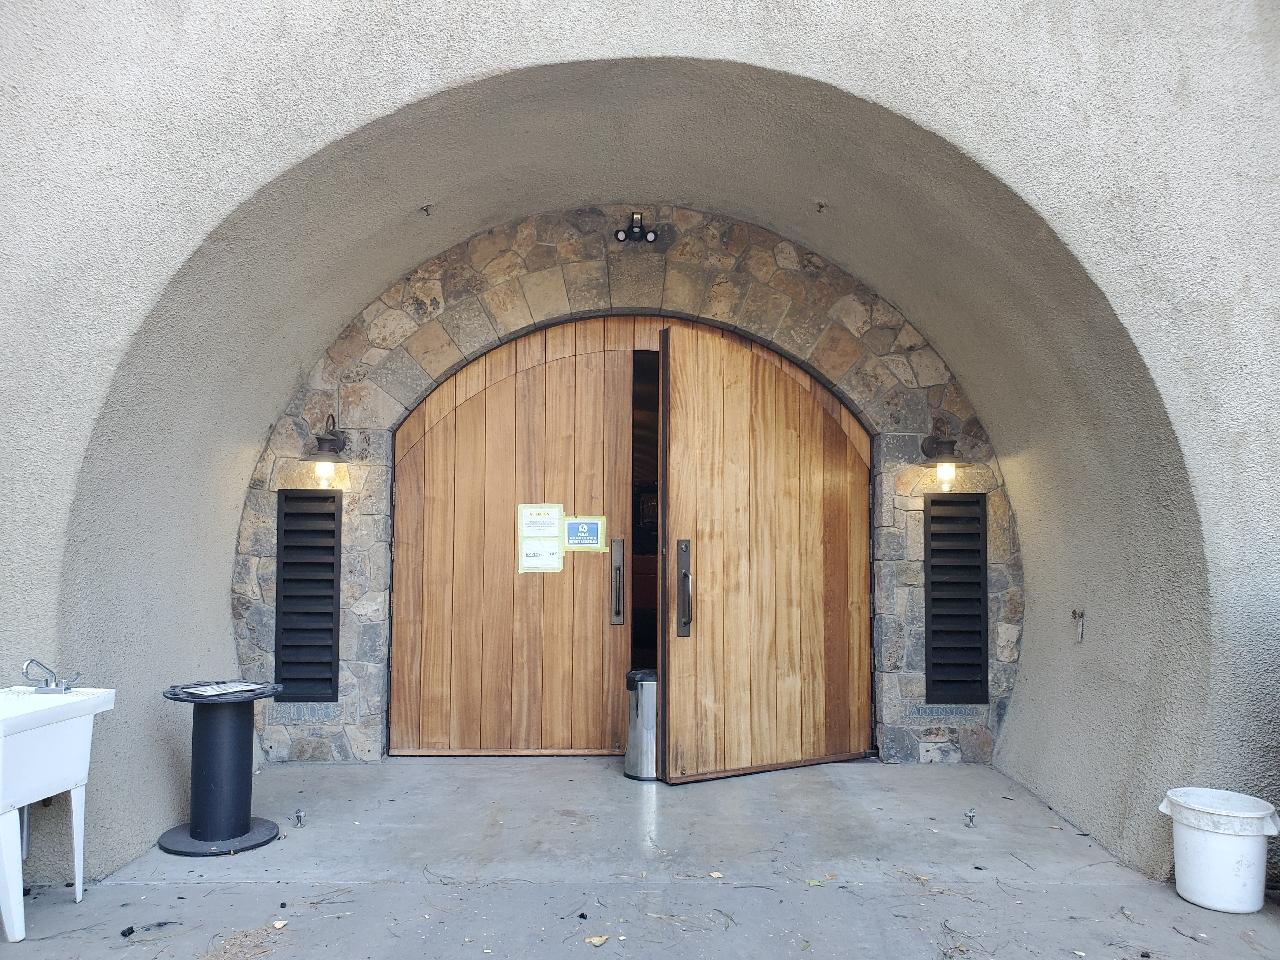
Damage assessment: no_damage